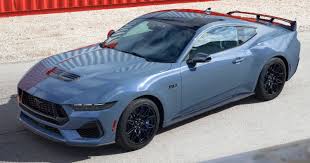
Vehicle type: Cars